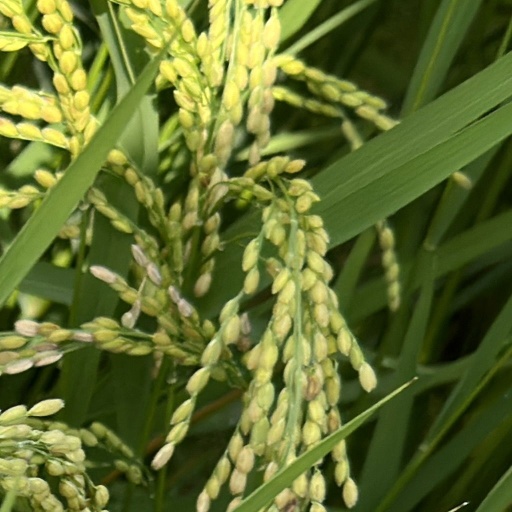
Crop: rice